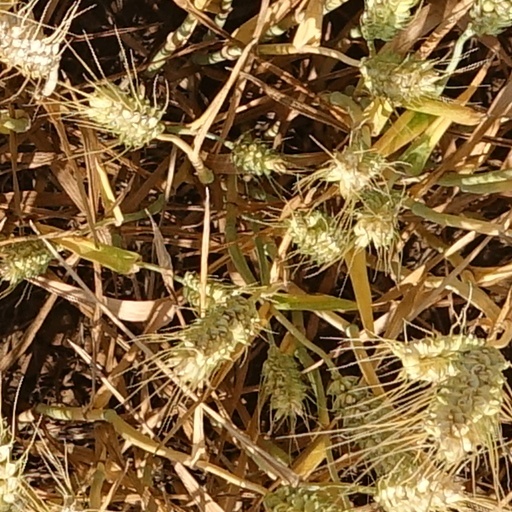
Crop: wheat